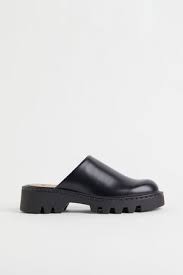
Label: Boat